SS Savannah

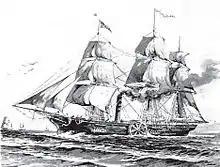
"Savannah" under both sail and steam power

After leaving Savannah Harbor on May 22 and lingering at Tybee Lighthouse for several hours, "Savannah" commenced her historic voyage at 5a.m. on Monday May 24, 1819, under both steam and sail bound for Liverpool, England. At around 8a.m. the same day, the paddlewheels were stowed for the first time and the ship proceeded under sail. Several days later, on May 29, the schooner "Contract" spied a vessel "with volumes of smoke issuing", and assuming it was a ship on fire, pursued it for several hours but was unable to catch up. "Contract"'s skipper eventually concluded the smoking vessel must be a steamboat crossing for Europe, exciting his admiration as "a proud monument of Yankee skill and enterprise".